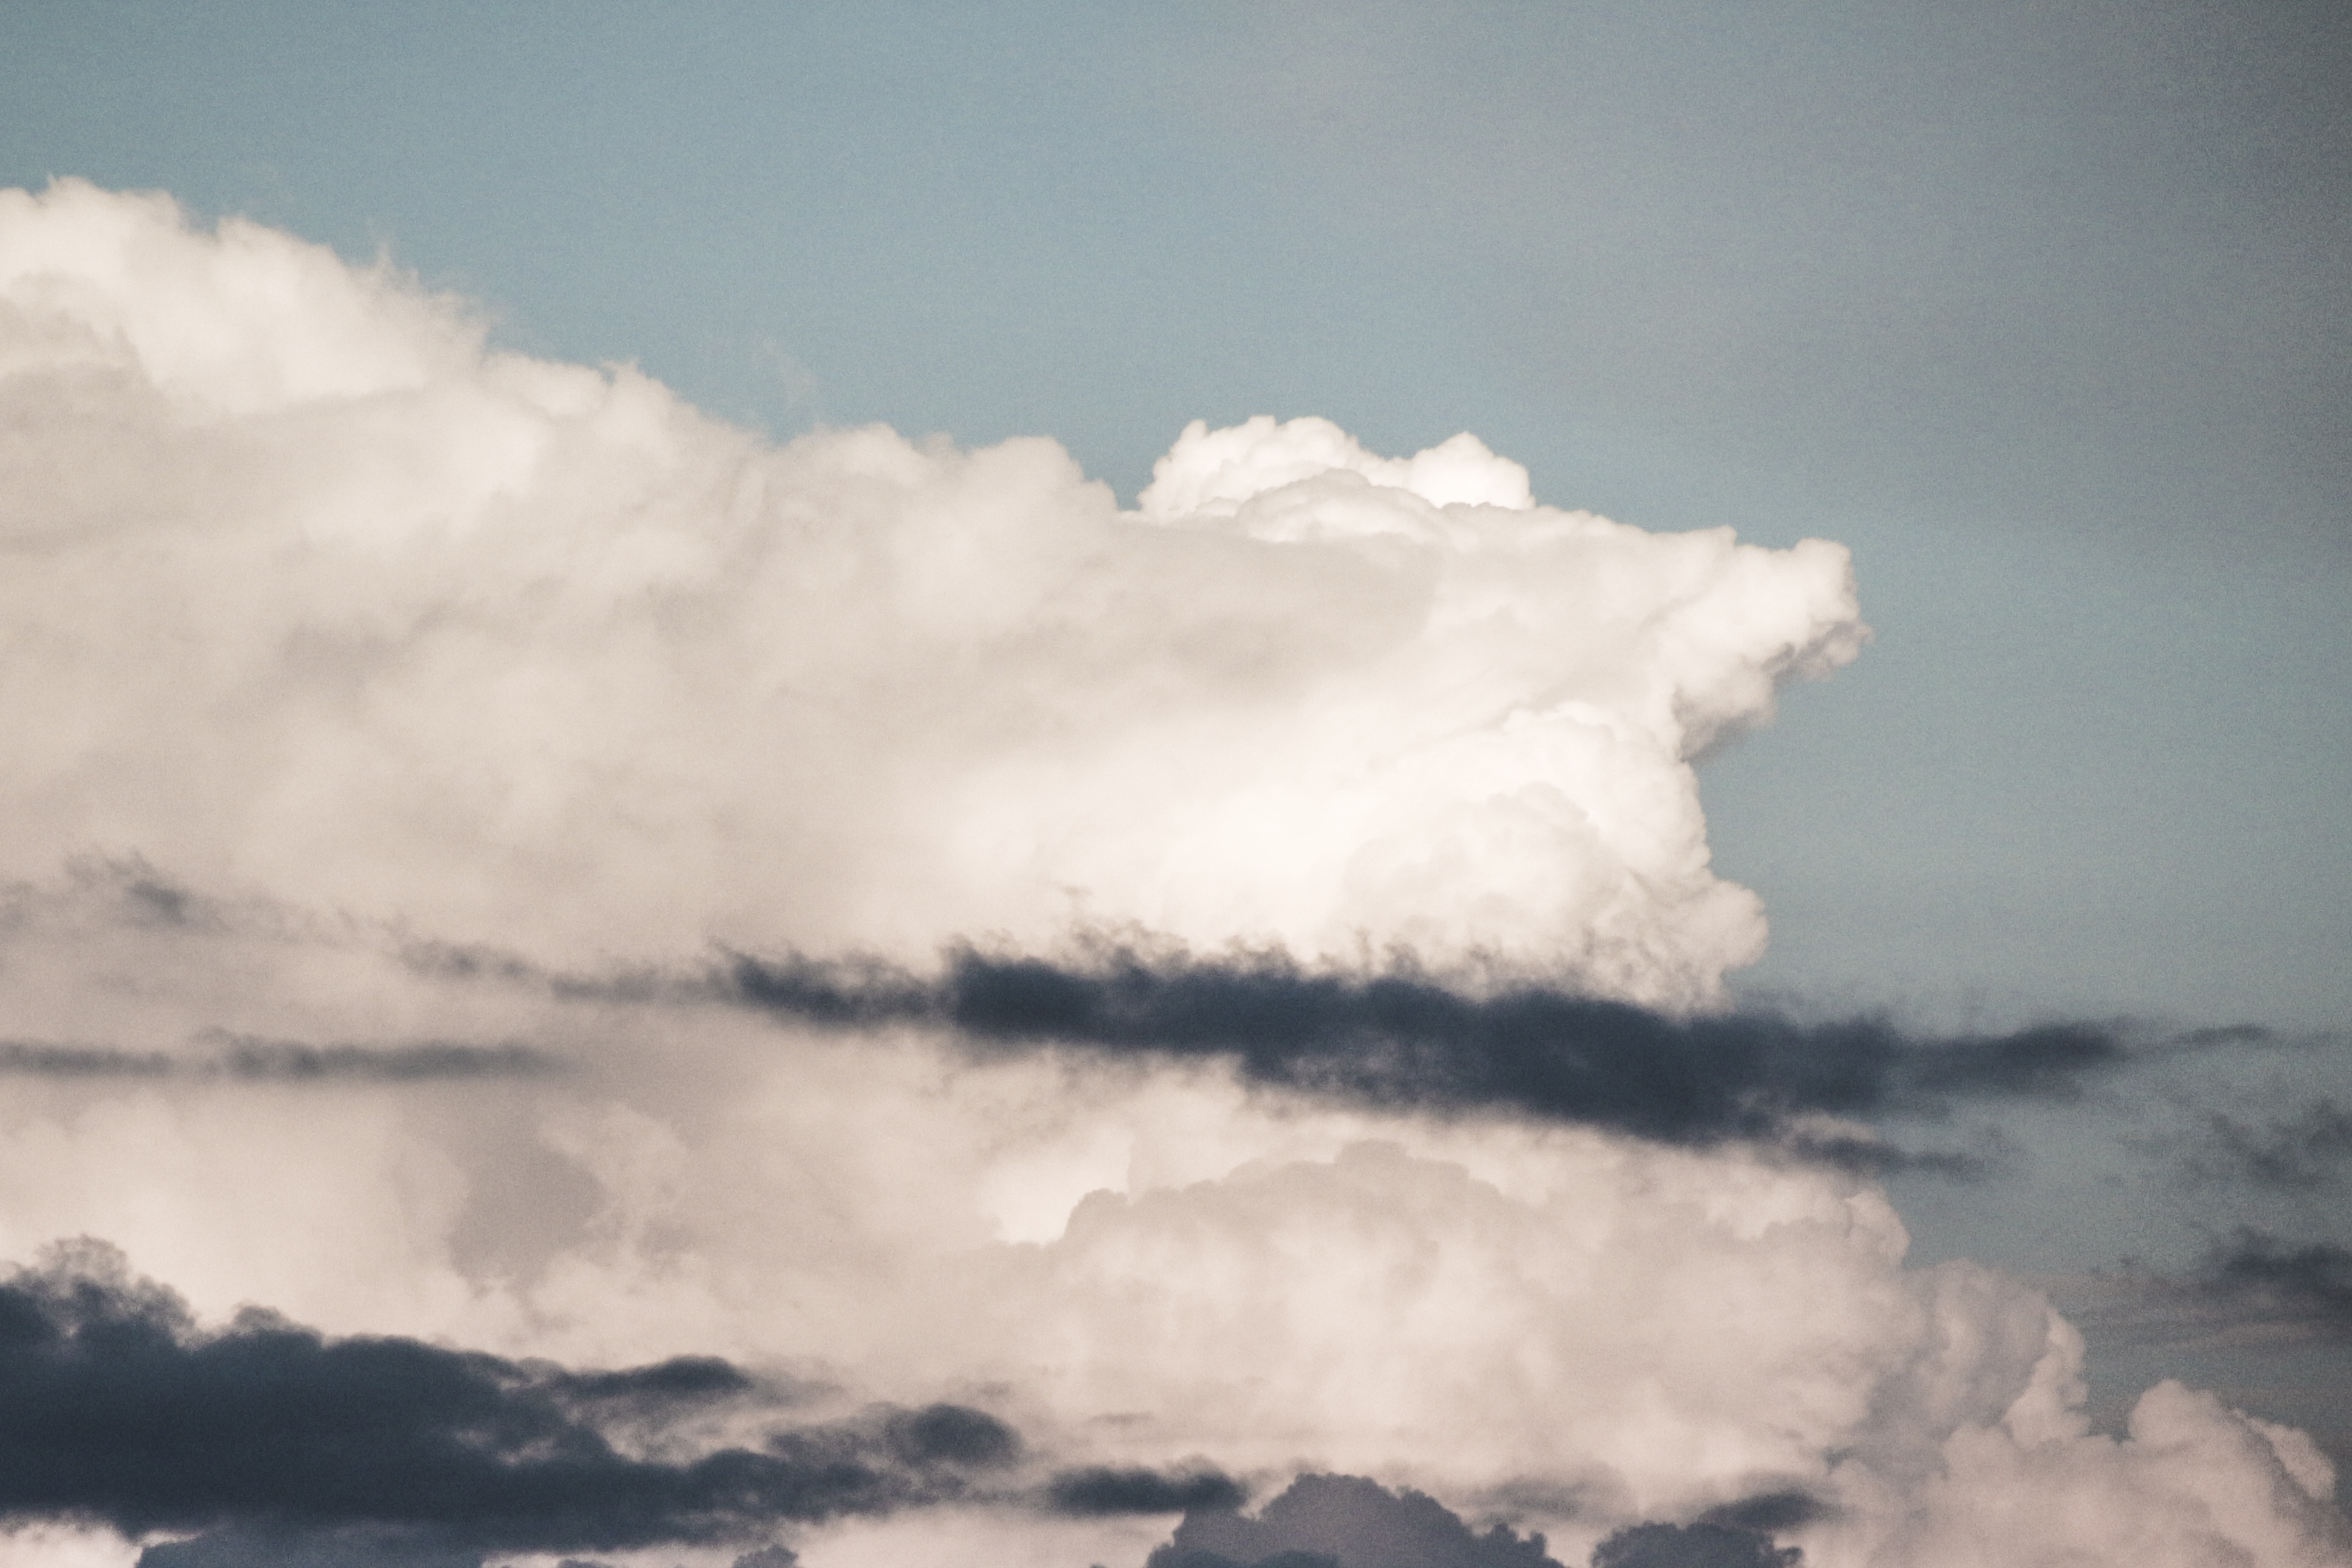
sea, ocean, cloud, sky, white, wave, wind, atmosphere, weather, storm, cumulus, grey, meteorological phenomenon, big cloud, atmospheric phenomenon, atmosphere of earth, geological phenomenon, wind wave